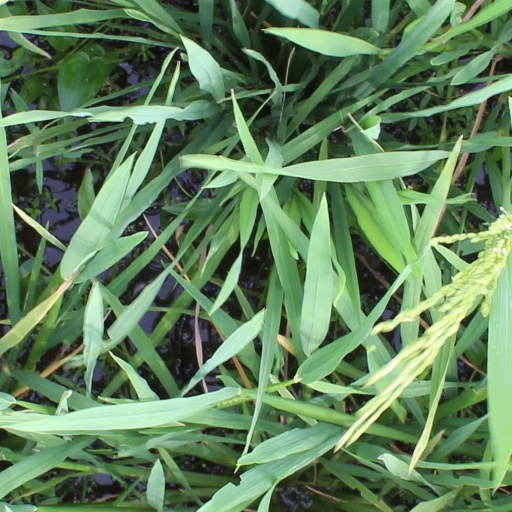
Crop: rice